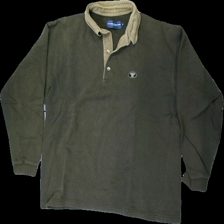
View: front
Type: Sweater
Category: Men
Brand: Not in the list
Brand text on label: Tom Tailor Sportswear
Colors: Green, Beige
Material: 100% cott
Cut: Regular
Size: M
Stains: Major
Damage: sunbleached spots
Damage location: top center
Damage 2: sunbleached spots
Damage 2 location: middle center
Price range: <50
Recommended usage: Recycle
Description: Green and beige sweater from Tom Tailor Sportswear, size M. Poor condition.